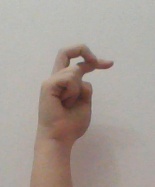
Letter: zay